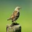
Label: bird